Contra Unit

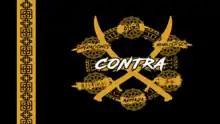

Contra Unit is a villainous professional wrestling stable, currently performing in Major League Wrestling (MLW). It consists of leader Mads Krule Krügger, Ikuro Kwon, Minoru Suzuki, Babathunder, and the Sentai Death Squad.